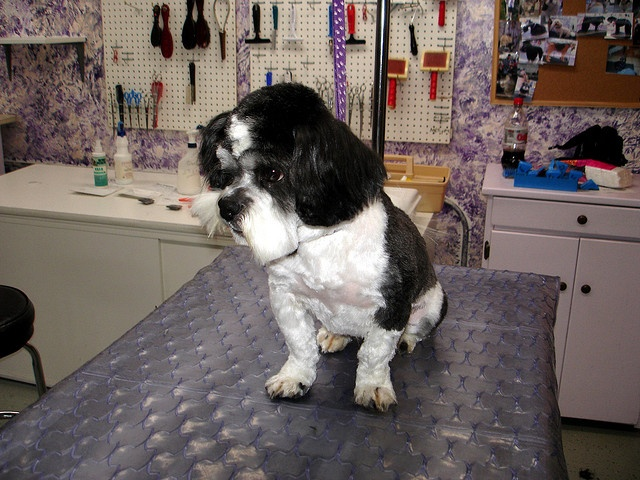
A black and white dog standing on top of a table.
a close up of a dog on a vet table
a black and white  dog sitting on a table
A dog is sitting on a table at a grooming parlor.
A black and white dog sitting on a groomer's table.